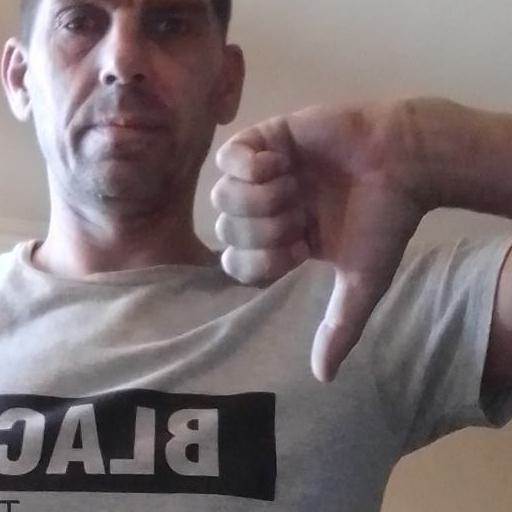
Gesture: dislike